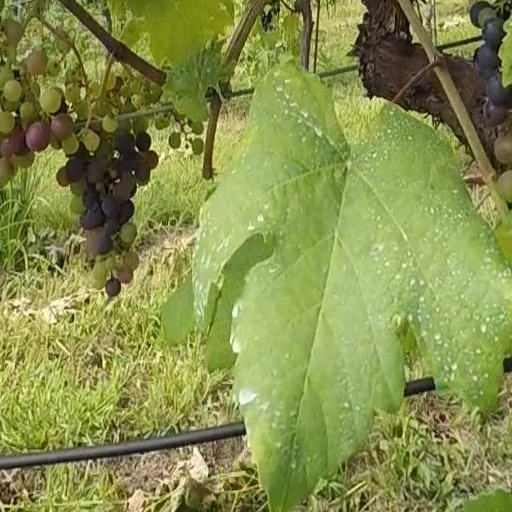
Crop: grape